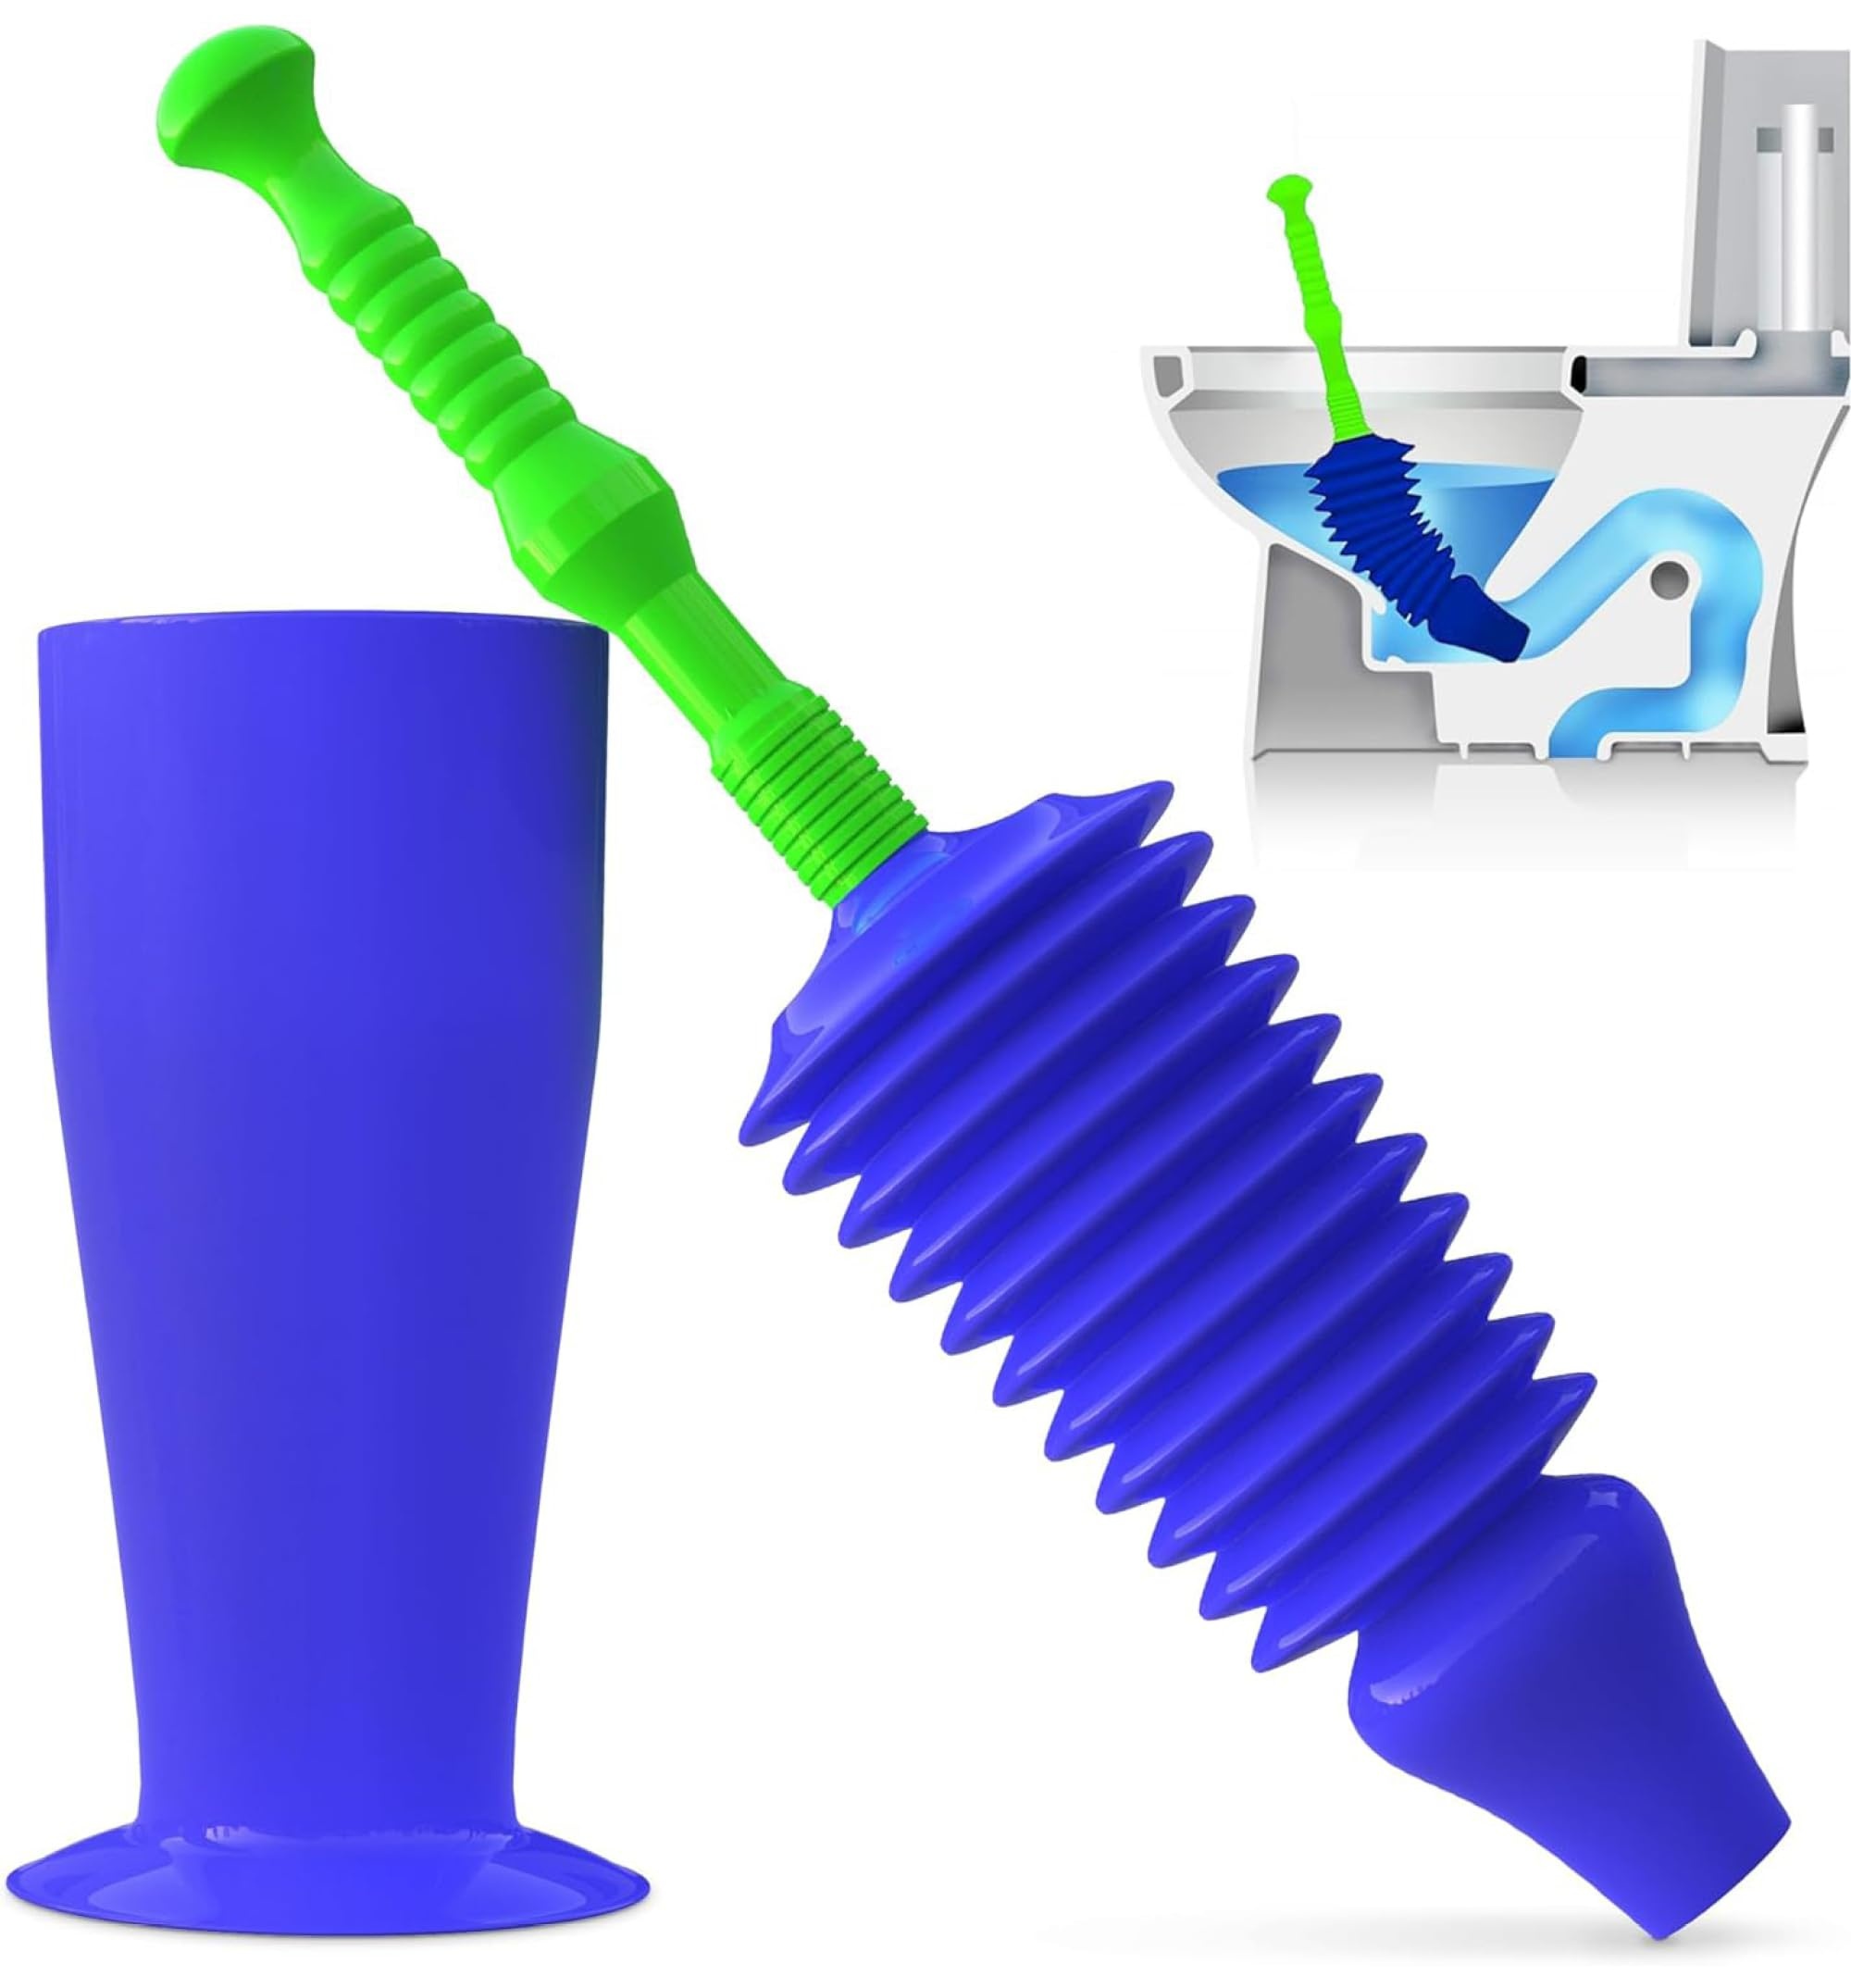
Luigi's World's Best Toilet Plunger - Plunger Toilet Unblocker Heavy Duty - Plungers for Unblocking - Unique Strongest Unblocker Tool - Plungers for Unblocking - Clog Remover Tool
Brand: Luigi's
Brand: Luigi's Color: Blue/Green Features: Powerful Water-Driven Unclogging: This plunger uses water pressure instead of air to clear blockages, eliminating clogs without a seal. It works on all toilet types, including low-flow and elongated designs. Specifically Designed For Toilets: Featuring a narrow nozzle, this plunger targets toilet clogs directly. No perfect seal is needed, ensuring 100% effectiveness on even the toughest blockages. Effortless Cleaning And Storage: Add bleach to the toilet and plunge clean water to clear residue. The detachable handle makes it easy to store in small cupboards or tight bathroom spaces. Heavy-Duty Performance For Tough Clogs: With eight times the force of standard plungers, this tool easily clears wet wipes, kids’ toys, and stubborn blockages without extra effort. Universal Fit For All Toilets: No need to worry about your toilet's shape—this plunger works on low-flow, square, elongated, and modern toilets, delivering powerful results every time. Binding: DIY & Tools model number: Luigitoilet-l Part Number: Luigitoilet-l EAN: 0647166463500 Package Dimensions: 15.2 x 6.5 x 5.2 inches
Category: Hardware > Tools > Plungers > Toilet Plungers